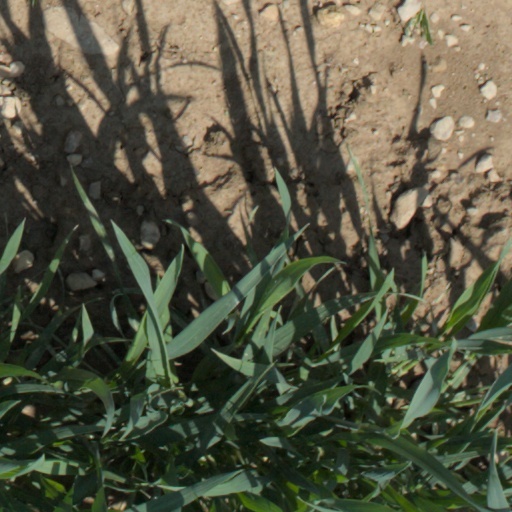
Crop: wheat